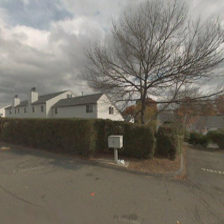
Label: streetView